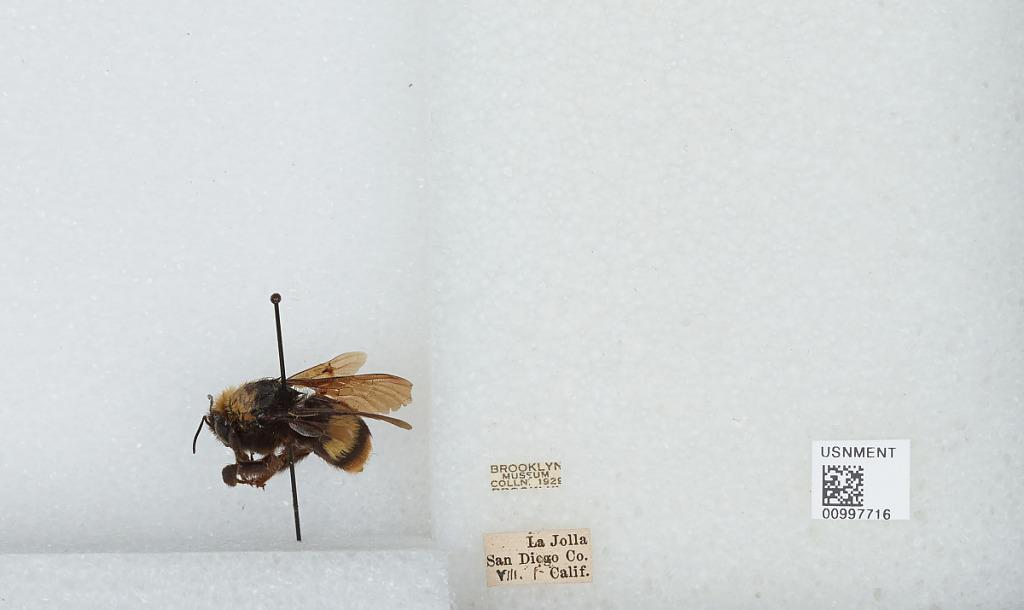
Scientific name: Bombus (Crotchiibombus) crotchii Cresson
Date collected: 1901-8-1
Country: United States
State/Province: California
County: San Diego
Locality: La Jolla
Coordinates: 32.84, -117.277